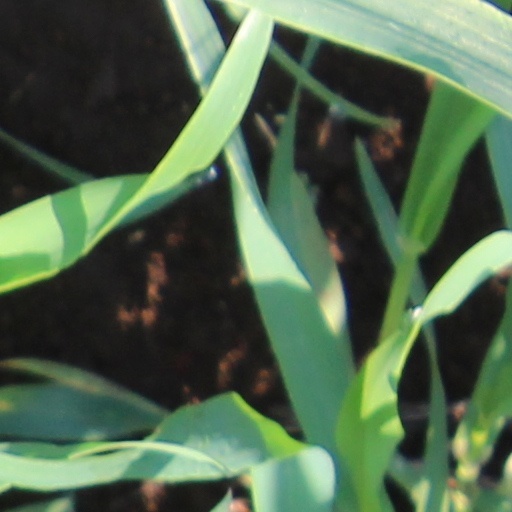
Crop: wheat